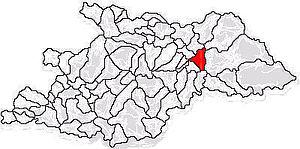
Vișeu de Jos est une commune roumaine du județ de Maramureș, dans la région historique de Transylvanie et dans la région de développement du Nord-Ouest.